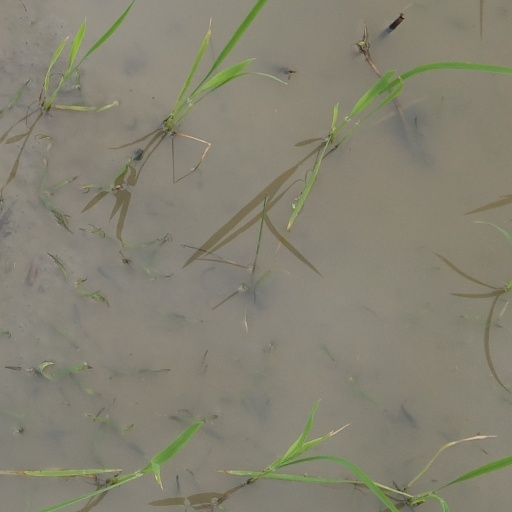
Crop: rice